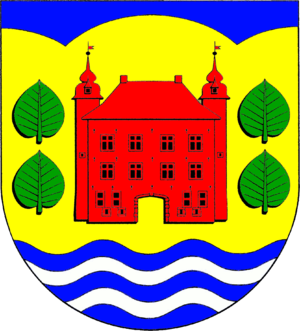
Seedorf (Kreis Segeberg)
Coat of arms of Seedorf (Kreis Segeberg)
Seedorf er en by og en kommune i det nordlige Tyskland, beliggende i Amt Trave-Land under Kreis Segeberg. Kreis Segeberg ligger i den sydøstlige del af delstaten Slesvig-Holsten.